Women's Patriotic Institute

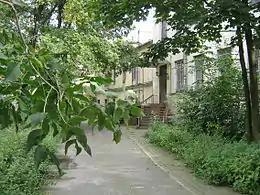
Sankt-Peterburg 2012 4647

The Women's Patriotic Institute (Russian: Патриотический институт) was a girls' school in Saint Petersburg in Russia between 1822 and 1918. It was a charity school, founded by the Patriotic Society. Originally a charity school with the purpose of educating the orphan daughters of officers who died during the French invasion of Russia, it gradually developed into a fashionable girl school.